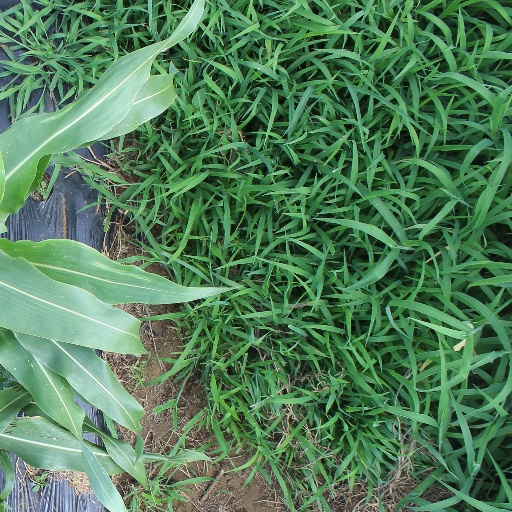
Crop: sorghum